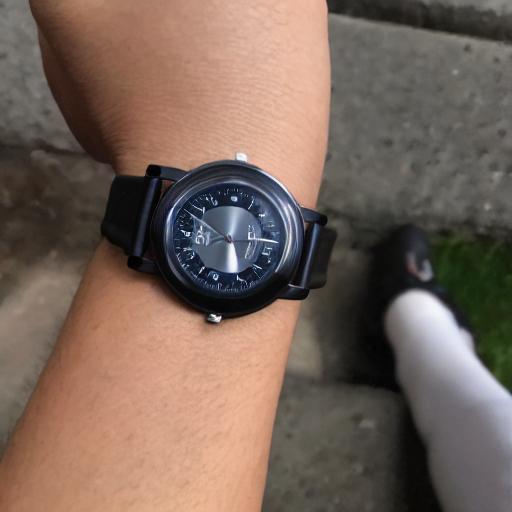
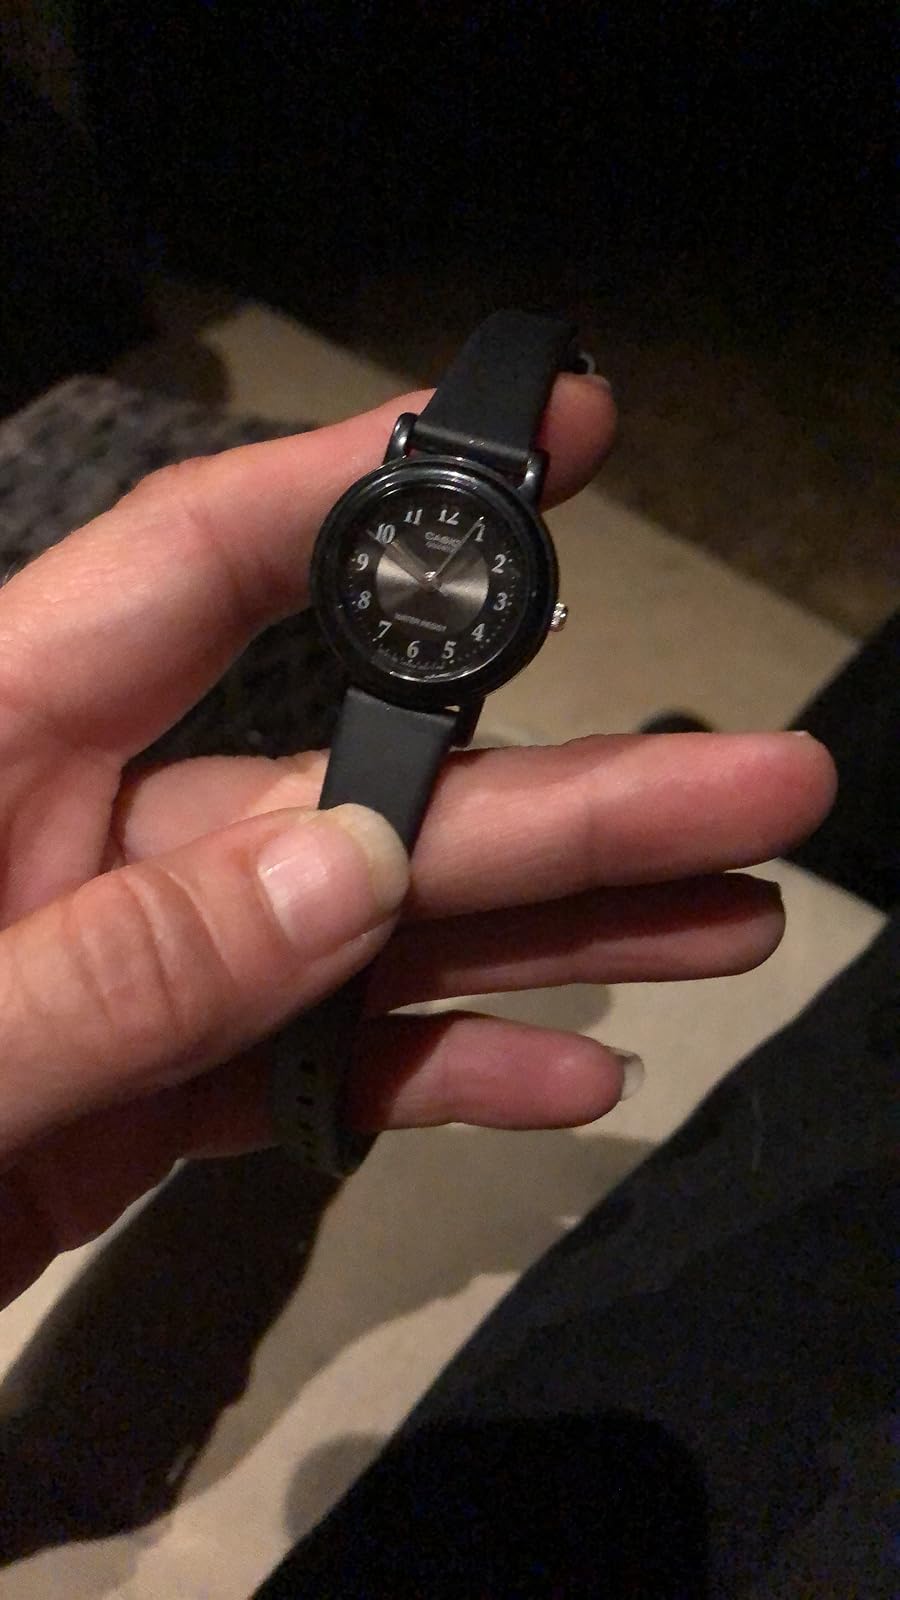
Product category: accessories_watch
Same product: no